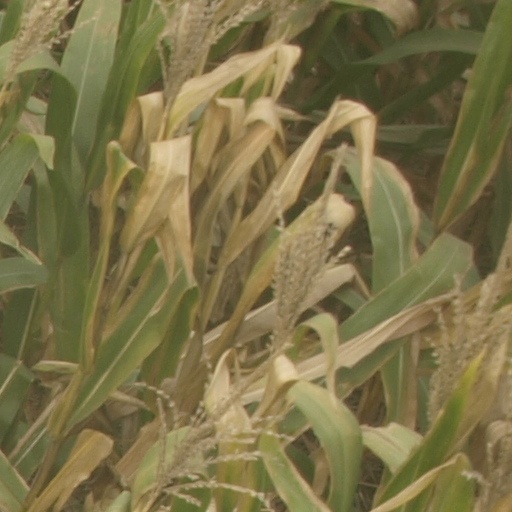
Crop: maize; corn